Ross Andru

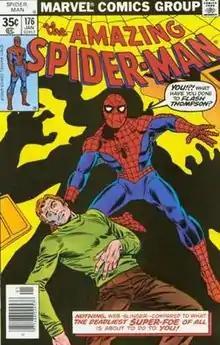
"The Amazing Spider-Man" #176 (Jan. 1978. Cover art by Andru and inker Frank Giacoia.

In the early 1970s, Andru left DC for Marvel Comics. Initially he did short runs on such titles as "Marvel Feature" where he launched the superhero team the Defenders in issue #1 (Dec. 1971) and "Marvel Team-Up", starting in March 1972, where he drew Spider-Man teaming with other Marvel characters. In 1973, he began his five-year stint as regular penciler on "The Amazing Spider-Man", which at that point was Marvel's highest-selling monthly comic. Andru and writer Gerry Conway introduced the Punisher, who would become one of Marvel Comics' most popular characters.